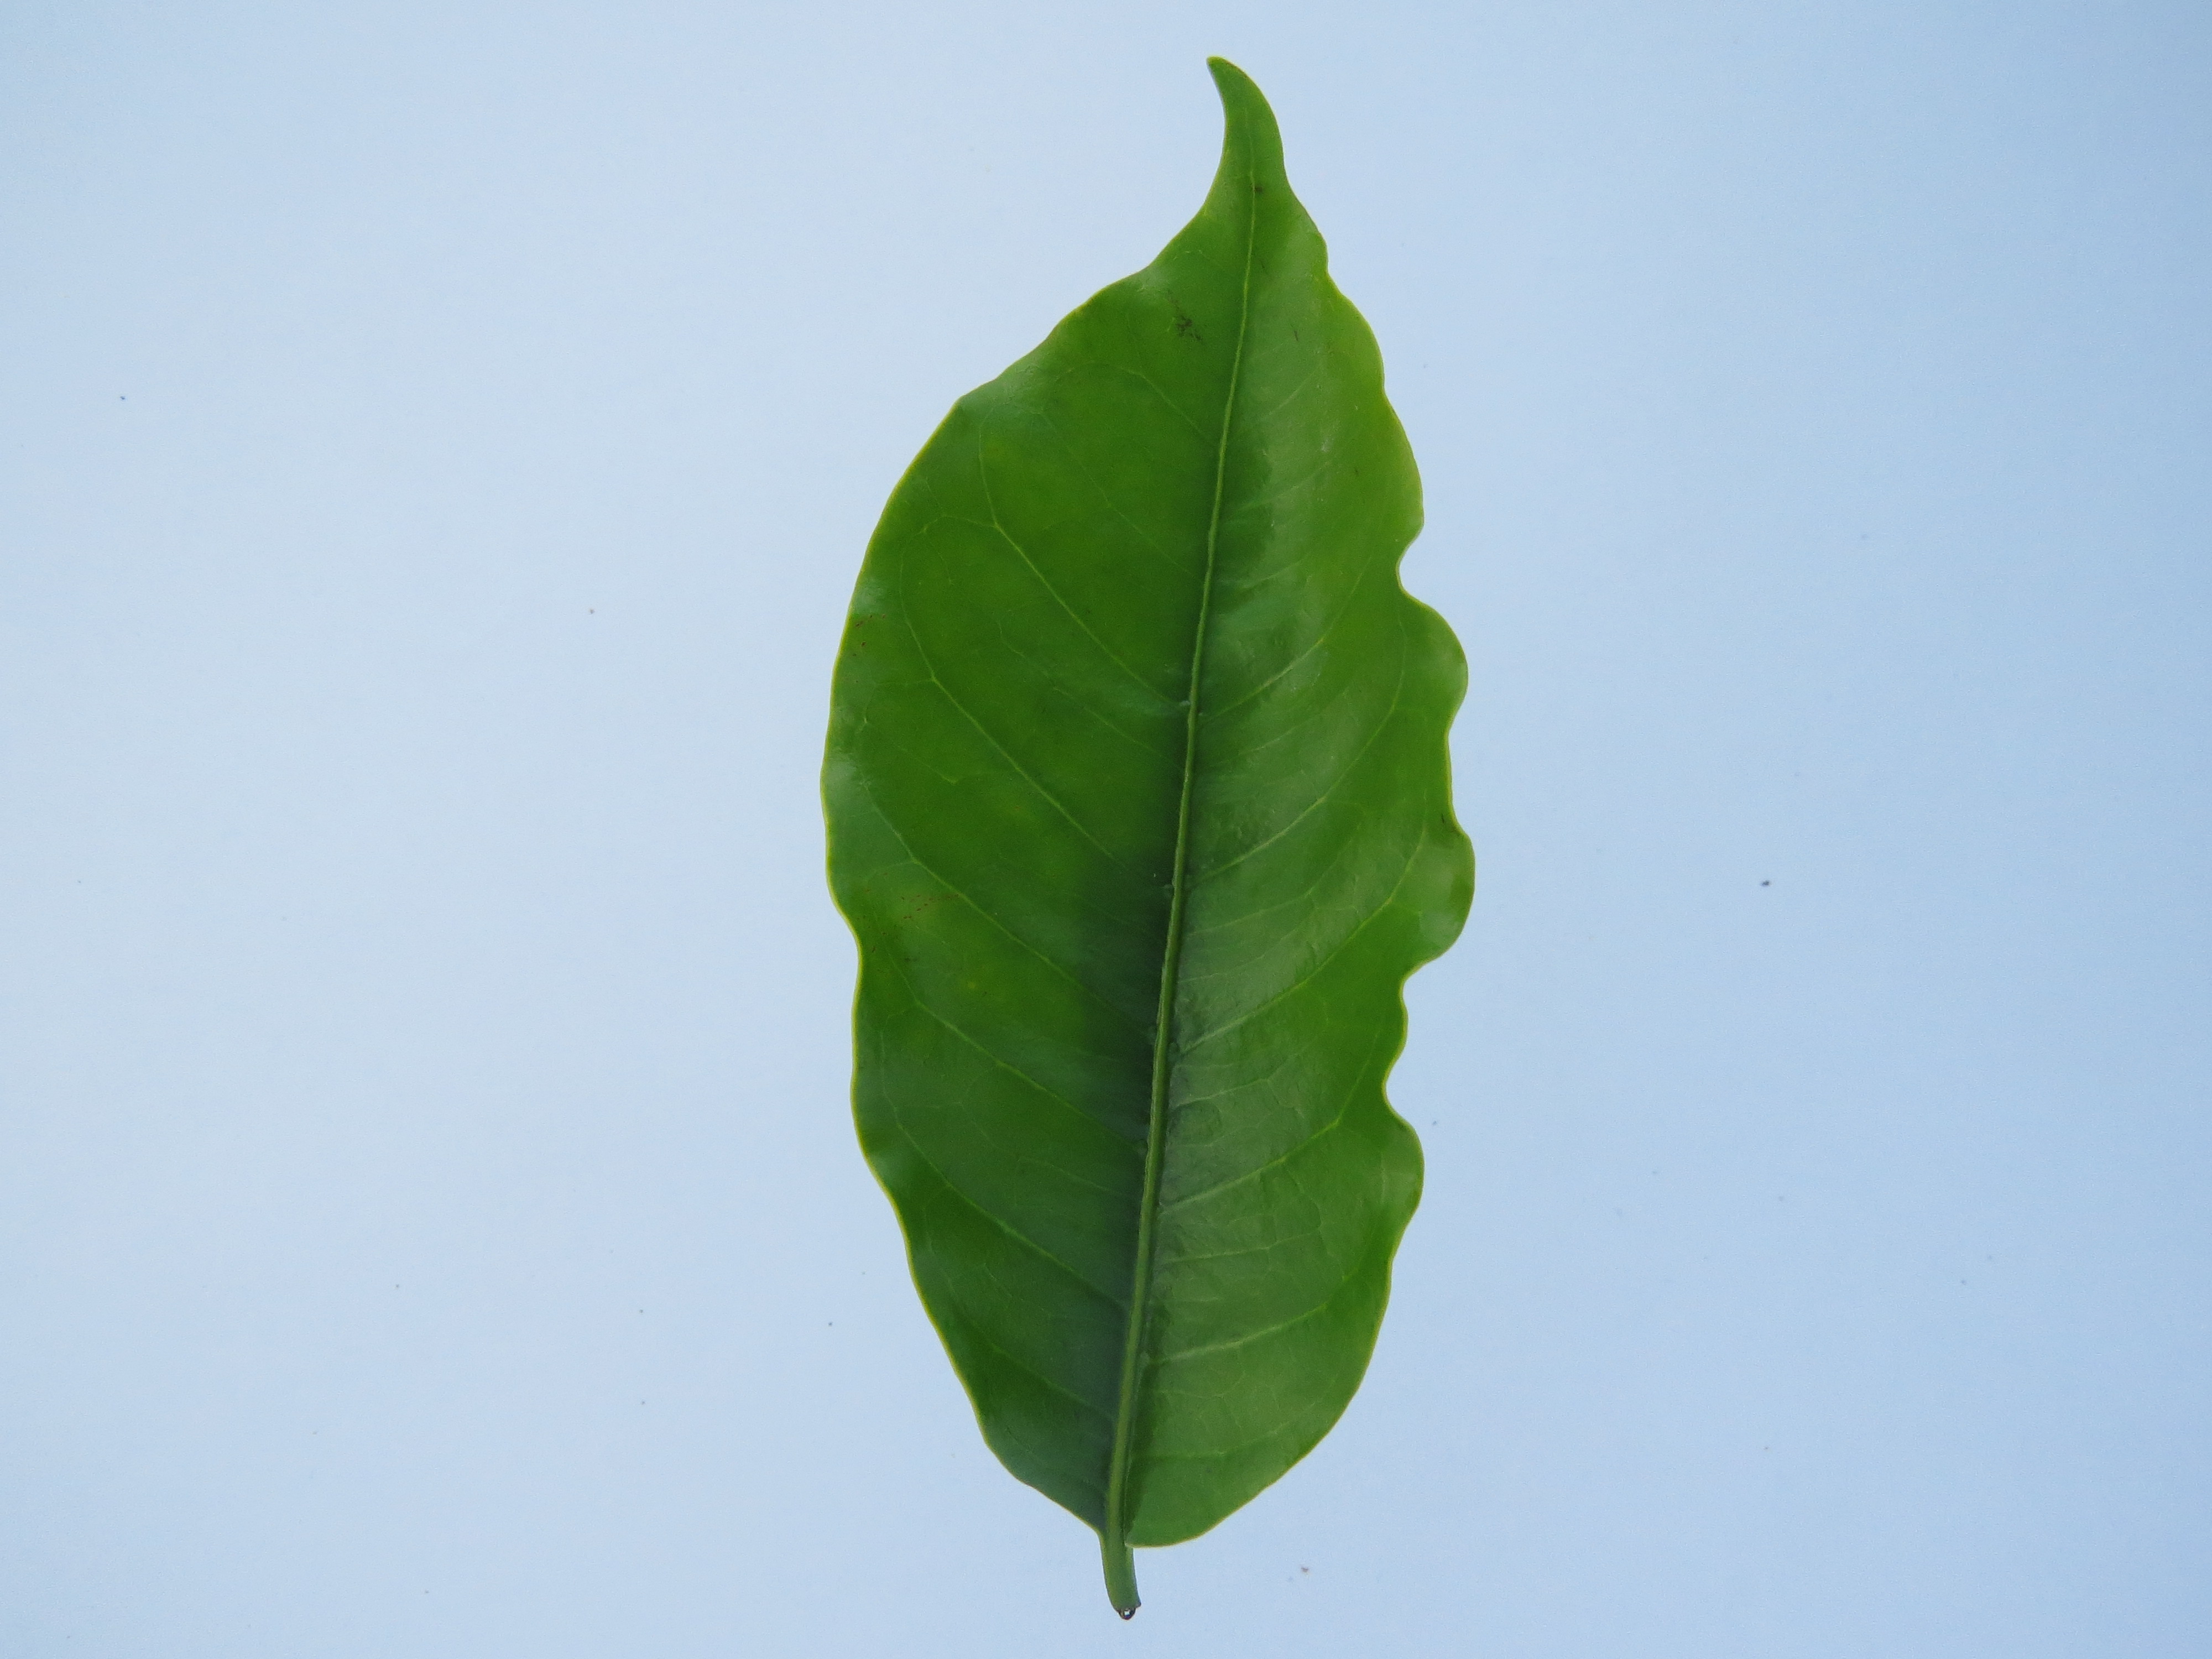
Label: calcium-Ca